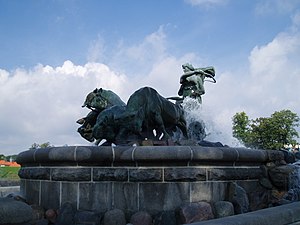
Gefionspringvandet
Gefionspringvandet på afstand, september 2006
Gefionspringvandet i København. Ifølge myten blev Gefion lovet så meget land hun kunne pløje på en nat. Hun forvandlede derefter sine fire sønner til okser og pløjede Sjælland ud af Sverige.
Gefionspringvandet er et værk af den danske billedhugger Anders Bundgaard fra 1908, placeret for enden af Amaliegade over for Kastellet i København. Det er forbundet med Langelinie med Gefionbroen.